Pricing

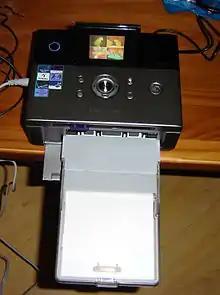
The purchase of a printer leads to a lifetime of purchases of replacement parts. In such cases, complementary pricing may be considered.

Pricing is the process whereby a business sets and displays the price at which it will sell its products and services and may be part of the business's marketing plan. In setting prices, the business will take into account the price at which it could acquire the goods, the manufacturing cost, the marketplace, competition, market condition, brand, and quality of the product.